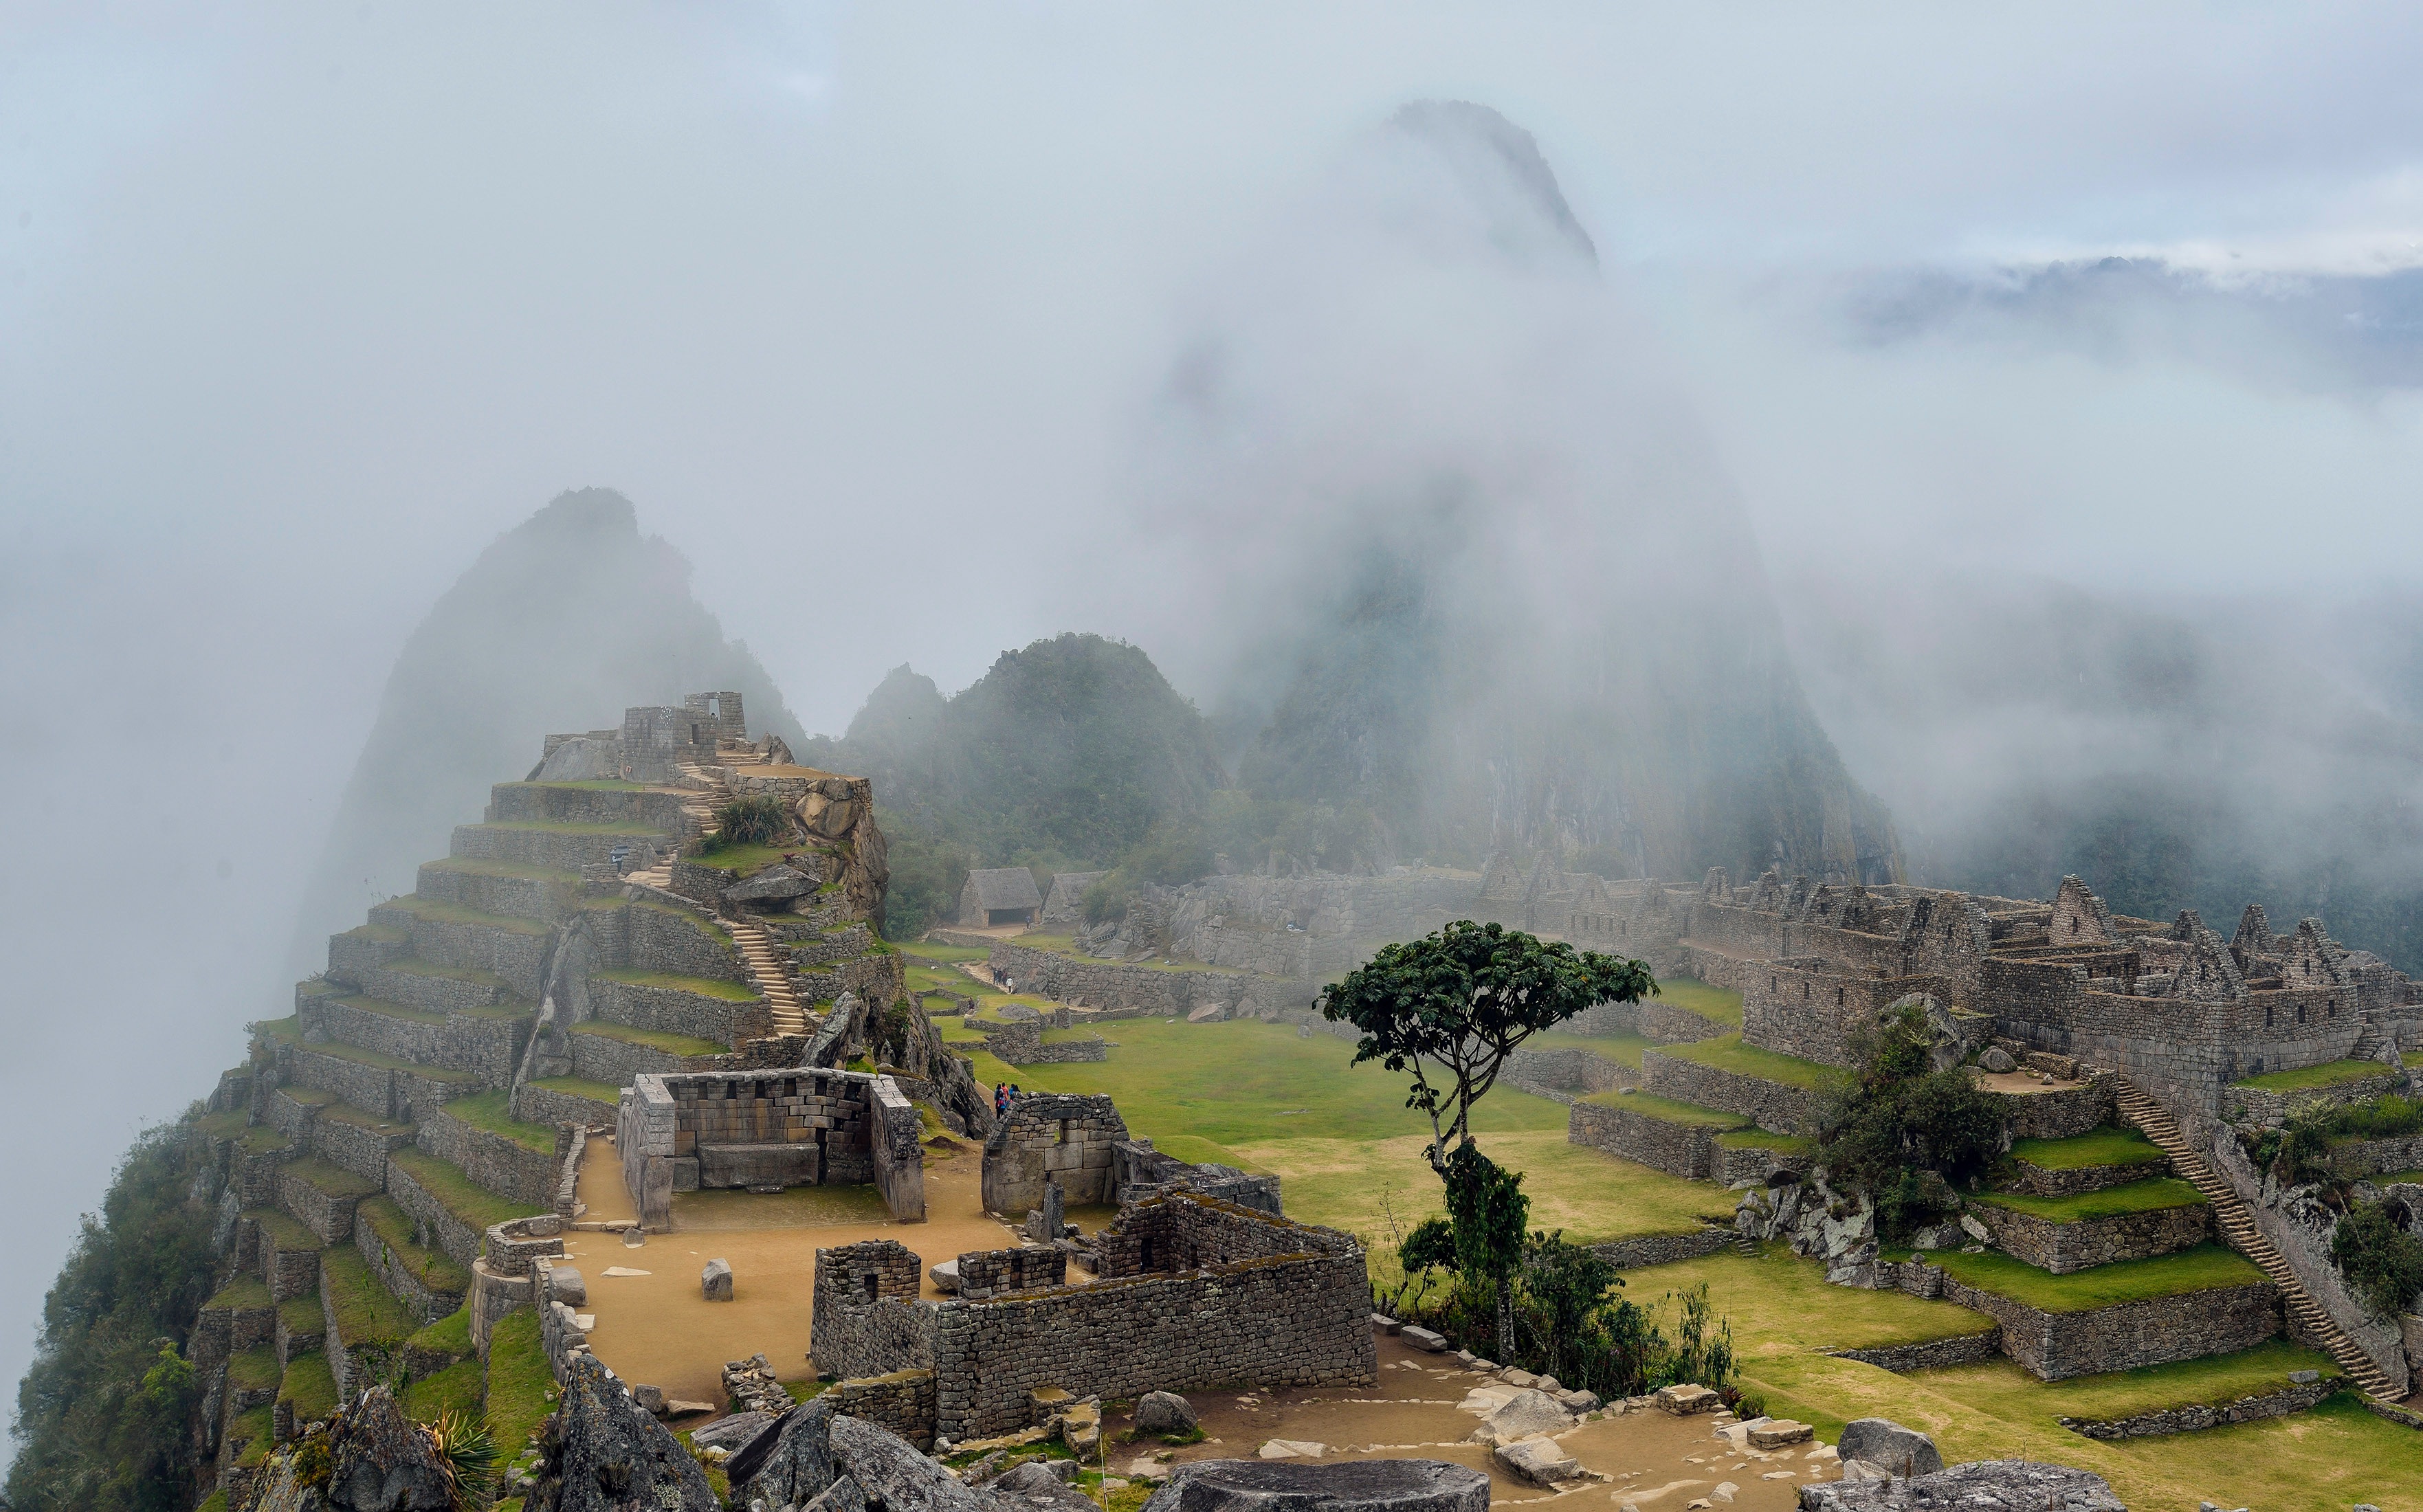
landscape, mountain, cloud, fog, ruins, machupicchu, plateau, machu pikchu, geographical feature, atmospheric phenomenon